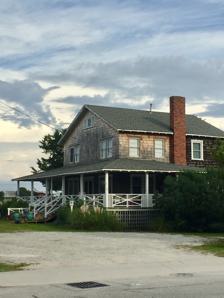
Building: James D. and Frances Sprunt Cottage
Country: United States of America
Year built: 1937
Historic house in North Carolina, United States United States historic place James D. and Frances Sprunt Cottage U.S. National Register of Historic Places Show map of North Carolina Show map of the United States Location 207 N. Lumina Ave. Wrightsville Beach, North Carolina Coordinates 34°12′39″N 77°47′40″W / 34.21083°N 77.79444°W / 34.21083; -77.79444 Area 0.186 acres (0.075 ha) Built 1937 ( 1937 ) NRHP reference No. 13000935 Added to NRHP December 18, 2013 James D. and Frances Sprunt Cottage is a historic beach cottage located at Wrightsville Beach , New Hanover County, North Carolina . It was built in 1937, and is an elevated two-story, three-bay frame cottage.  It features a gable-front roof with exposed rafter tails, a main-level porch with an upper deck, and a double-tier wraparound porch.  The ground level includes a two-car garage. It was listed on the National Register of Historic Places in 2013. References